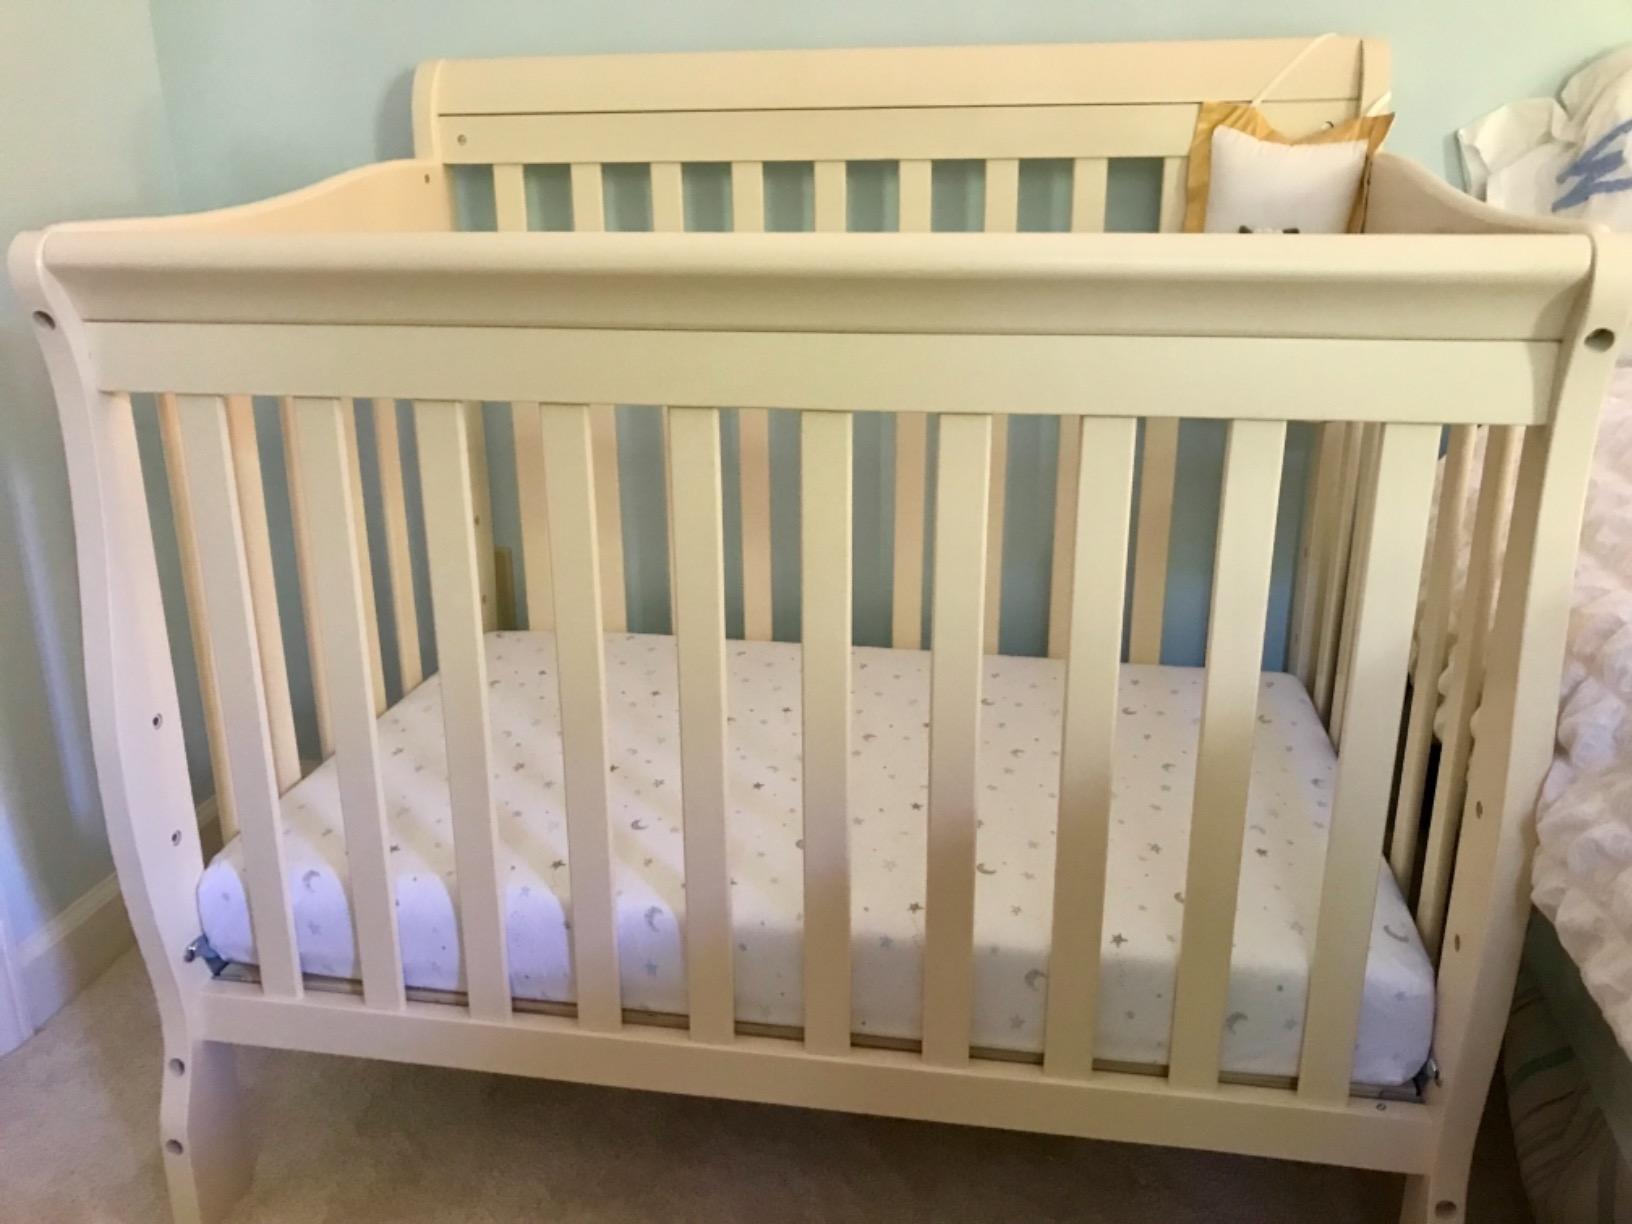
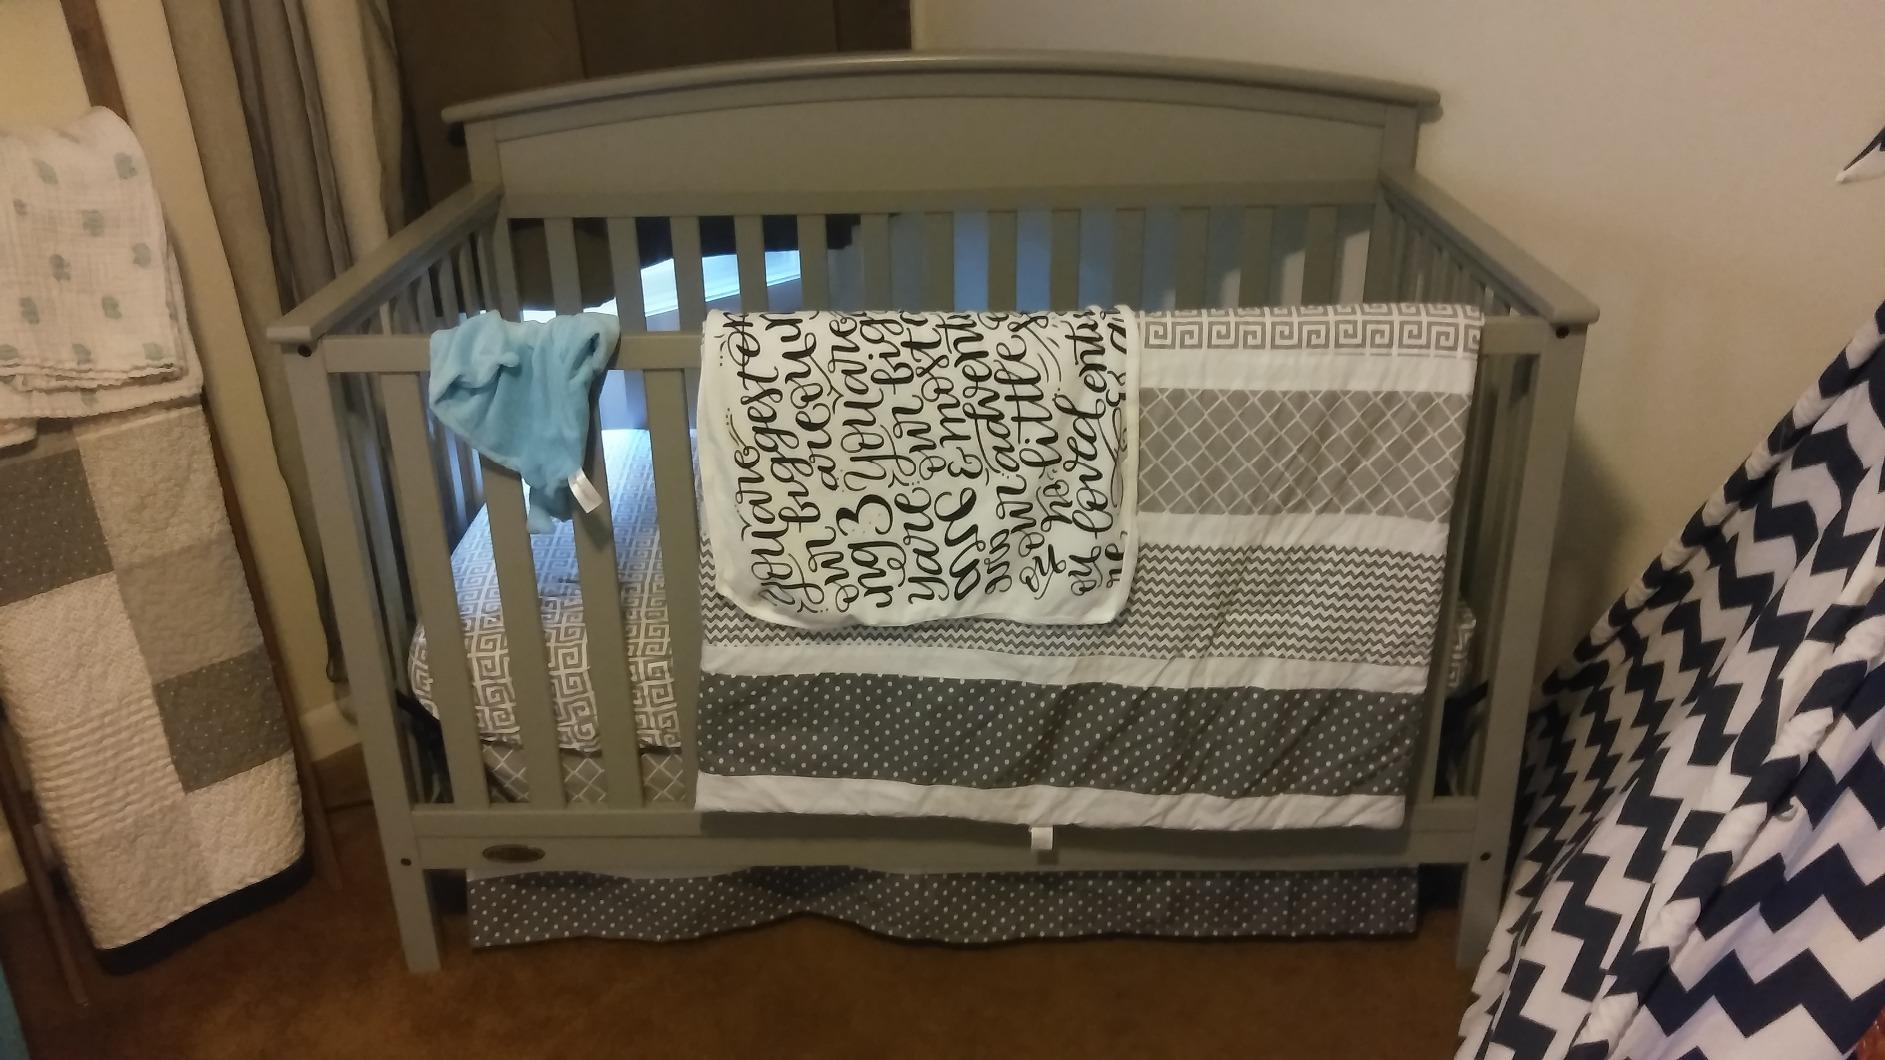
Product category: products_crib
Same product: no